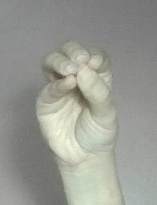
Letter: ha